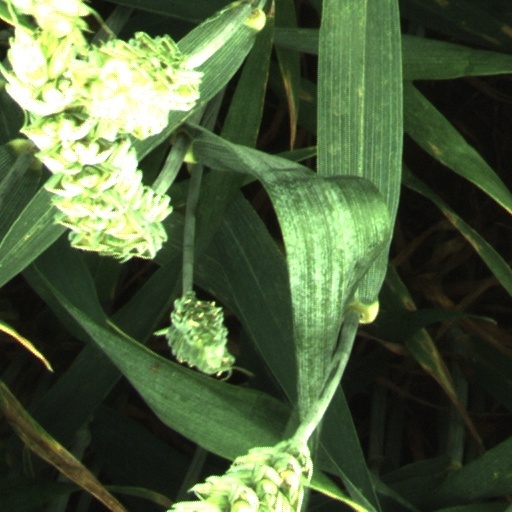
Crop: wheat